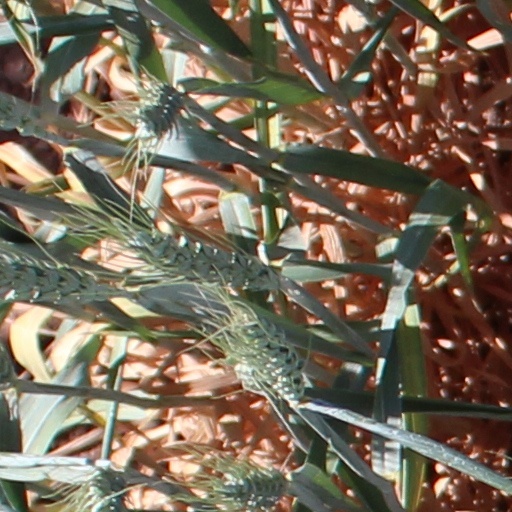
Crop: wheat